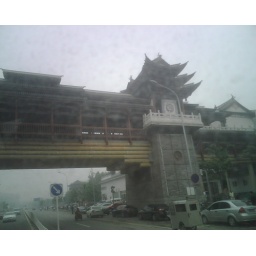
Cool over the city street walk way by a tea house we stopped at